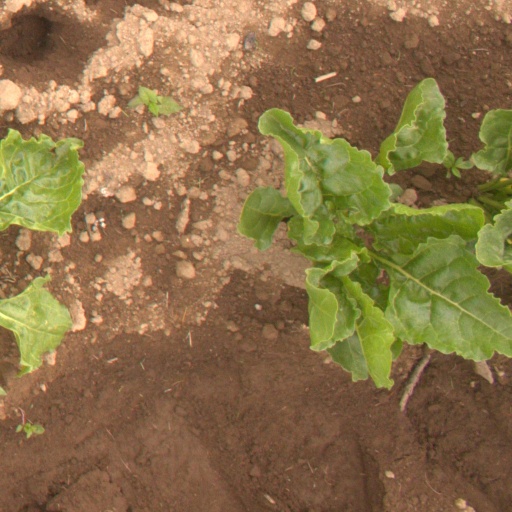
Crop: sugar beet